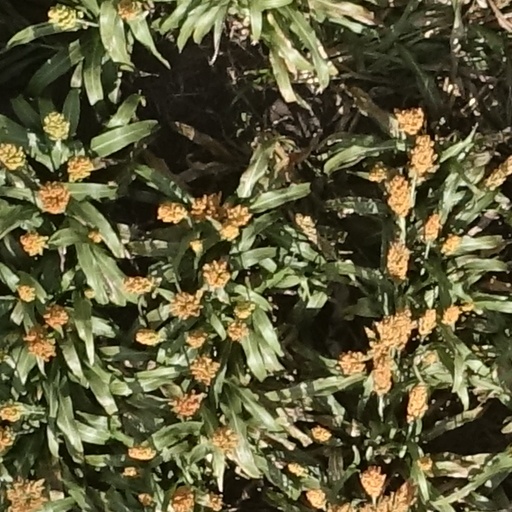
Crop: sorghum